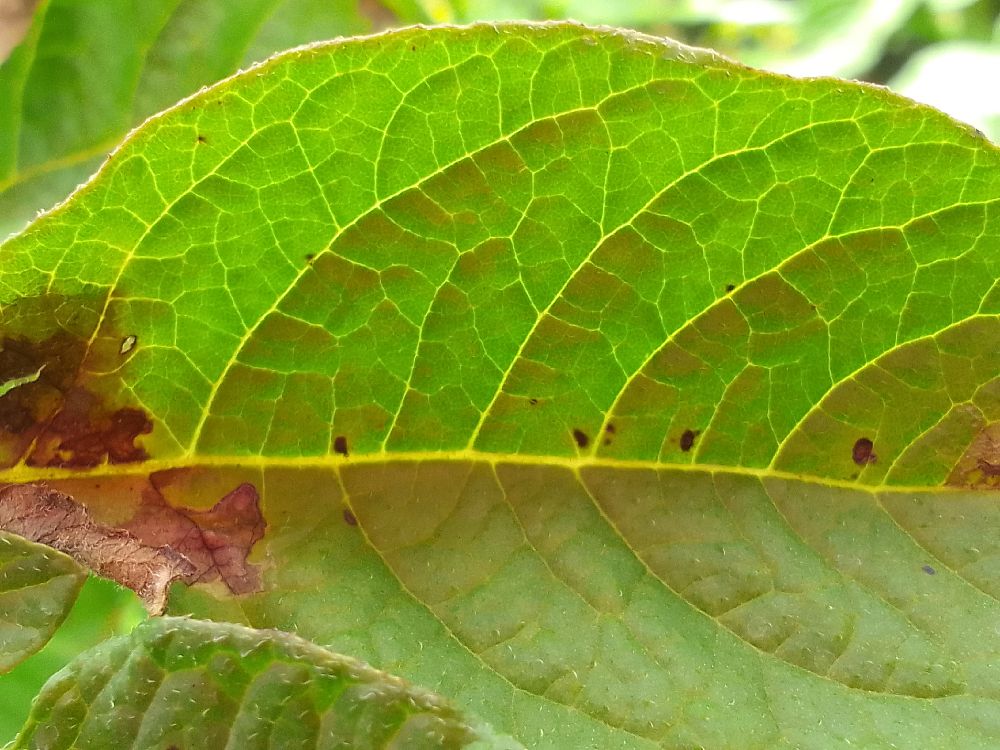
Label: Late blight